Maury AOC

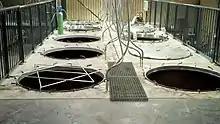
Maury wines are often fermented and settled in large concrete fermentors such as these. The large opening allows cellar works to punch down the cap during maceration.

Since the fermentation process is halted rather quickly, the flavors of Maury do retain some of the natural primary grape aromas of Grenache along with some of the early fermentation esters that develop. But most of the distinctive character of Maury come from the aging process that can take place in a wide range of containers (from concrete and oak barrels to glass "bonbonnes") kept in a variety of conditions (including out in the sun for deliberate oxidation) for a number of years depending the particular house style of the winemaker.